Government reforms of Alexander II of Russia

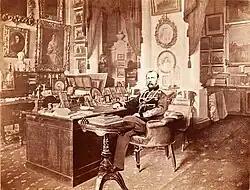
Alexander II

The government reforms imposed by Tsar Alexander II of Russia, often called the Great Reforms by historians, were a series of major social, political, legal and governmental reforms in the Russian Empire carried out in the 1860s.